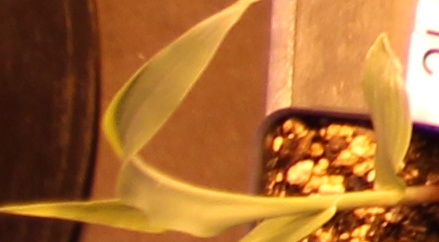
Label: Corn